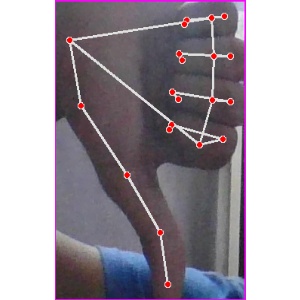
अक्षर: फ